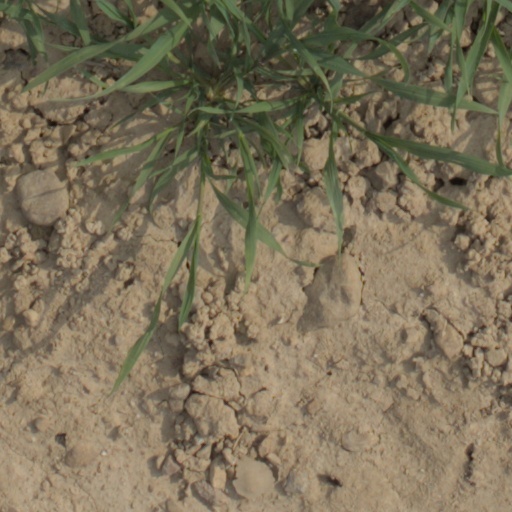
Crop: wheat